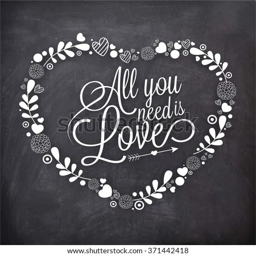
composition in floral decorated heart shape on chalkboard background for celebration .